Żywkowo, Warmian-Masurian Voivodeship

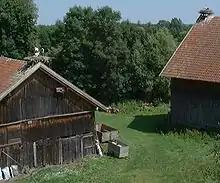
Stork's nests

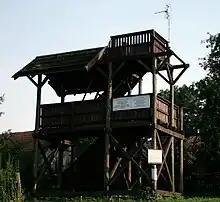
Watch tower in PTOP's household

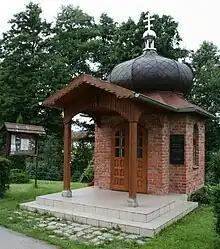
Greek Catholic chapel

Żywkowo is a village in the administrative district of Gmina Górowo Iławeckie, within Bartoszyce County, Warmian-Masurian Voivodeship, in northern Poland, close to the border with the Kaliningrad Oblast of Russia. It lies approximately north-east of Górowo Iławeckie, north-west of Bartoszyce, and north of the regional capital Olsztyn.